Strait Jacket

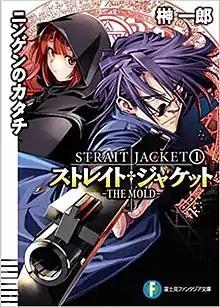
Cover art for the first light novel

is a light novel series by Ichirō Sakaki with illustrations by Yō Fujishiro, published by Fujimi Shobo under their Fujimi Fantasia Bunko imprint. It was published in 11 volumes between 2000 and 2010. The series was adapted into a 3-episode original video animation series in 2007. A film version of the OVA aired in the United States on the Syfy channel.